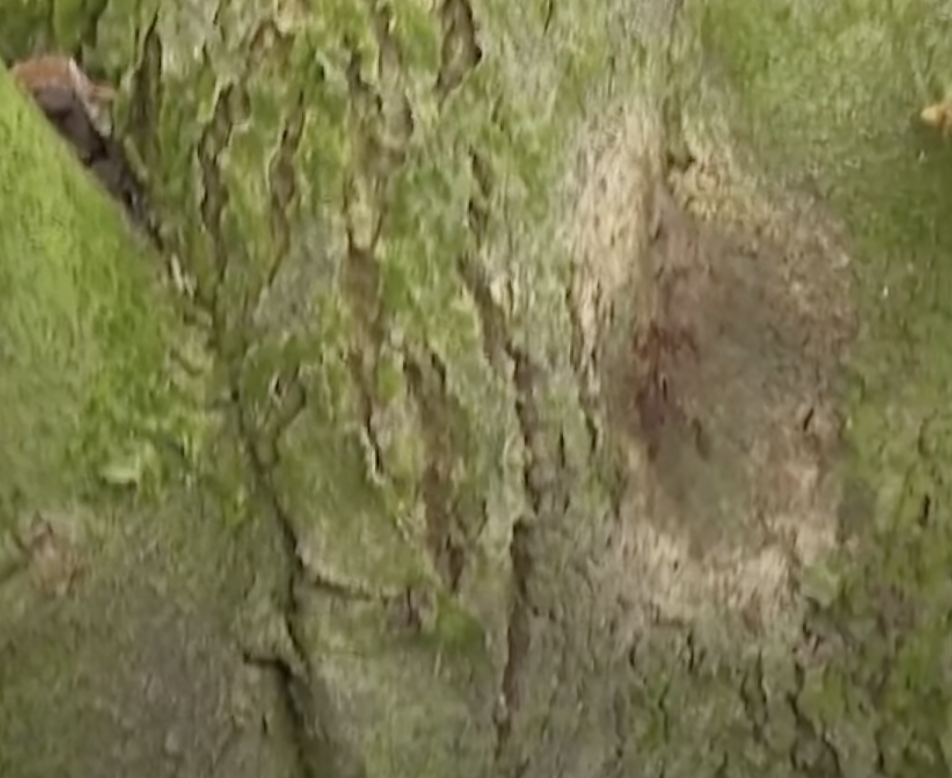
Label: stem_cracking_ gummosis